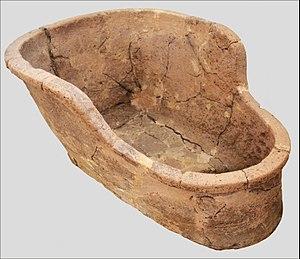
La plomberie est un métier très ancien, dont l'origine remonte à la construction des pyramides en Égypte antique ; attesté par des tuyaux en cuivre vieux de 4 500 ans, c'est un métier qui n'a cessé de s'améliorer et de se développer au cours des siècles et des générations de plombiers qui l'on servi.
Une baignoire est un récipient destiné à être rempli de liquide pour prendre un bain, ou une douche.